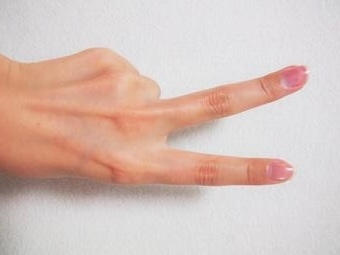
Label: scissors